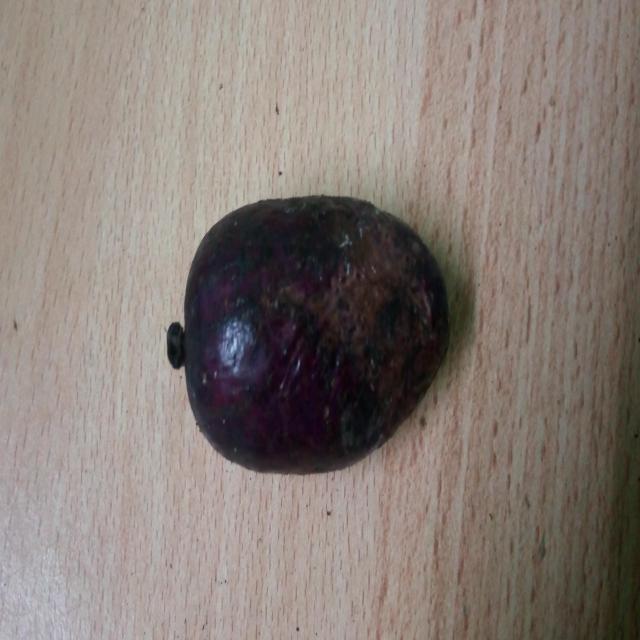
Plum grade: unaffected